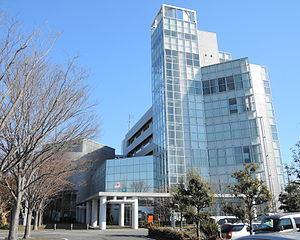
Yoshida est un bourg du district de Haibara, situé dans la préfecture de Shizuoka, au Japon.